Ko Ko

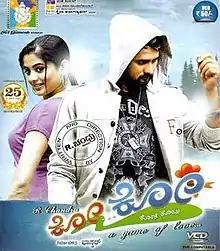

Ko Ko...Koli Kothi is a 2012 Kannada romantic film genre starring Srinagar Kitty and Priyamani in the lead roles. The film is directed by R. Chandru. Ramana Gogula is the music director of the film. Bhaskar and Adhi have jointly produced the venture under Bharani films.